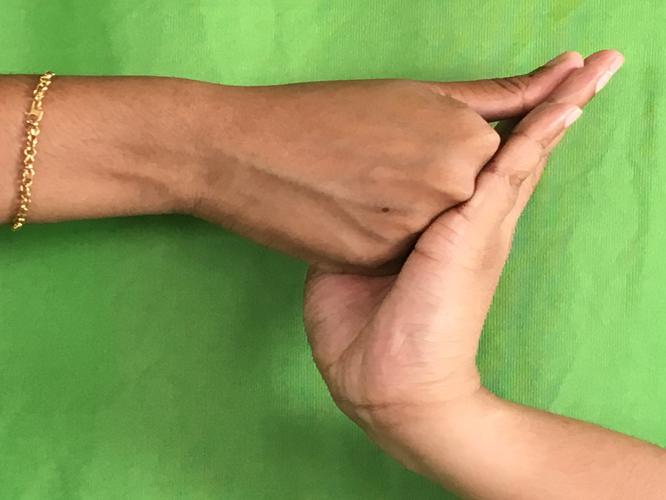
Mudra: Shanka
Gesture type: double_hand